Bai Shouyi

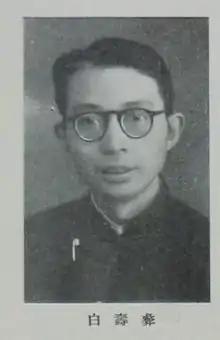
Bai Shouyi

Bai Shouyi (February 1909 – March 21, 2000), also known as Djamal al-Din Bai Shouyi, was a Chinese ethnologist, historian, social activist, and writer who revolutionized recent Chinese historiography and pioneered in relying heavily on scientific excavations and reports. A Marxist philosophically, his studies thus take a very class-centric view and reasoning.